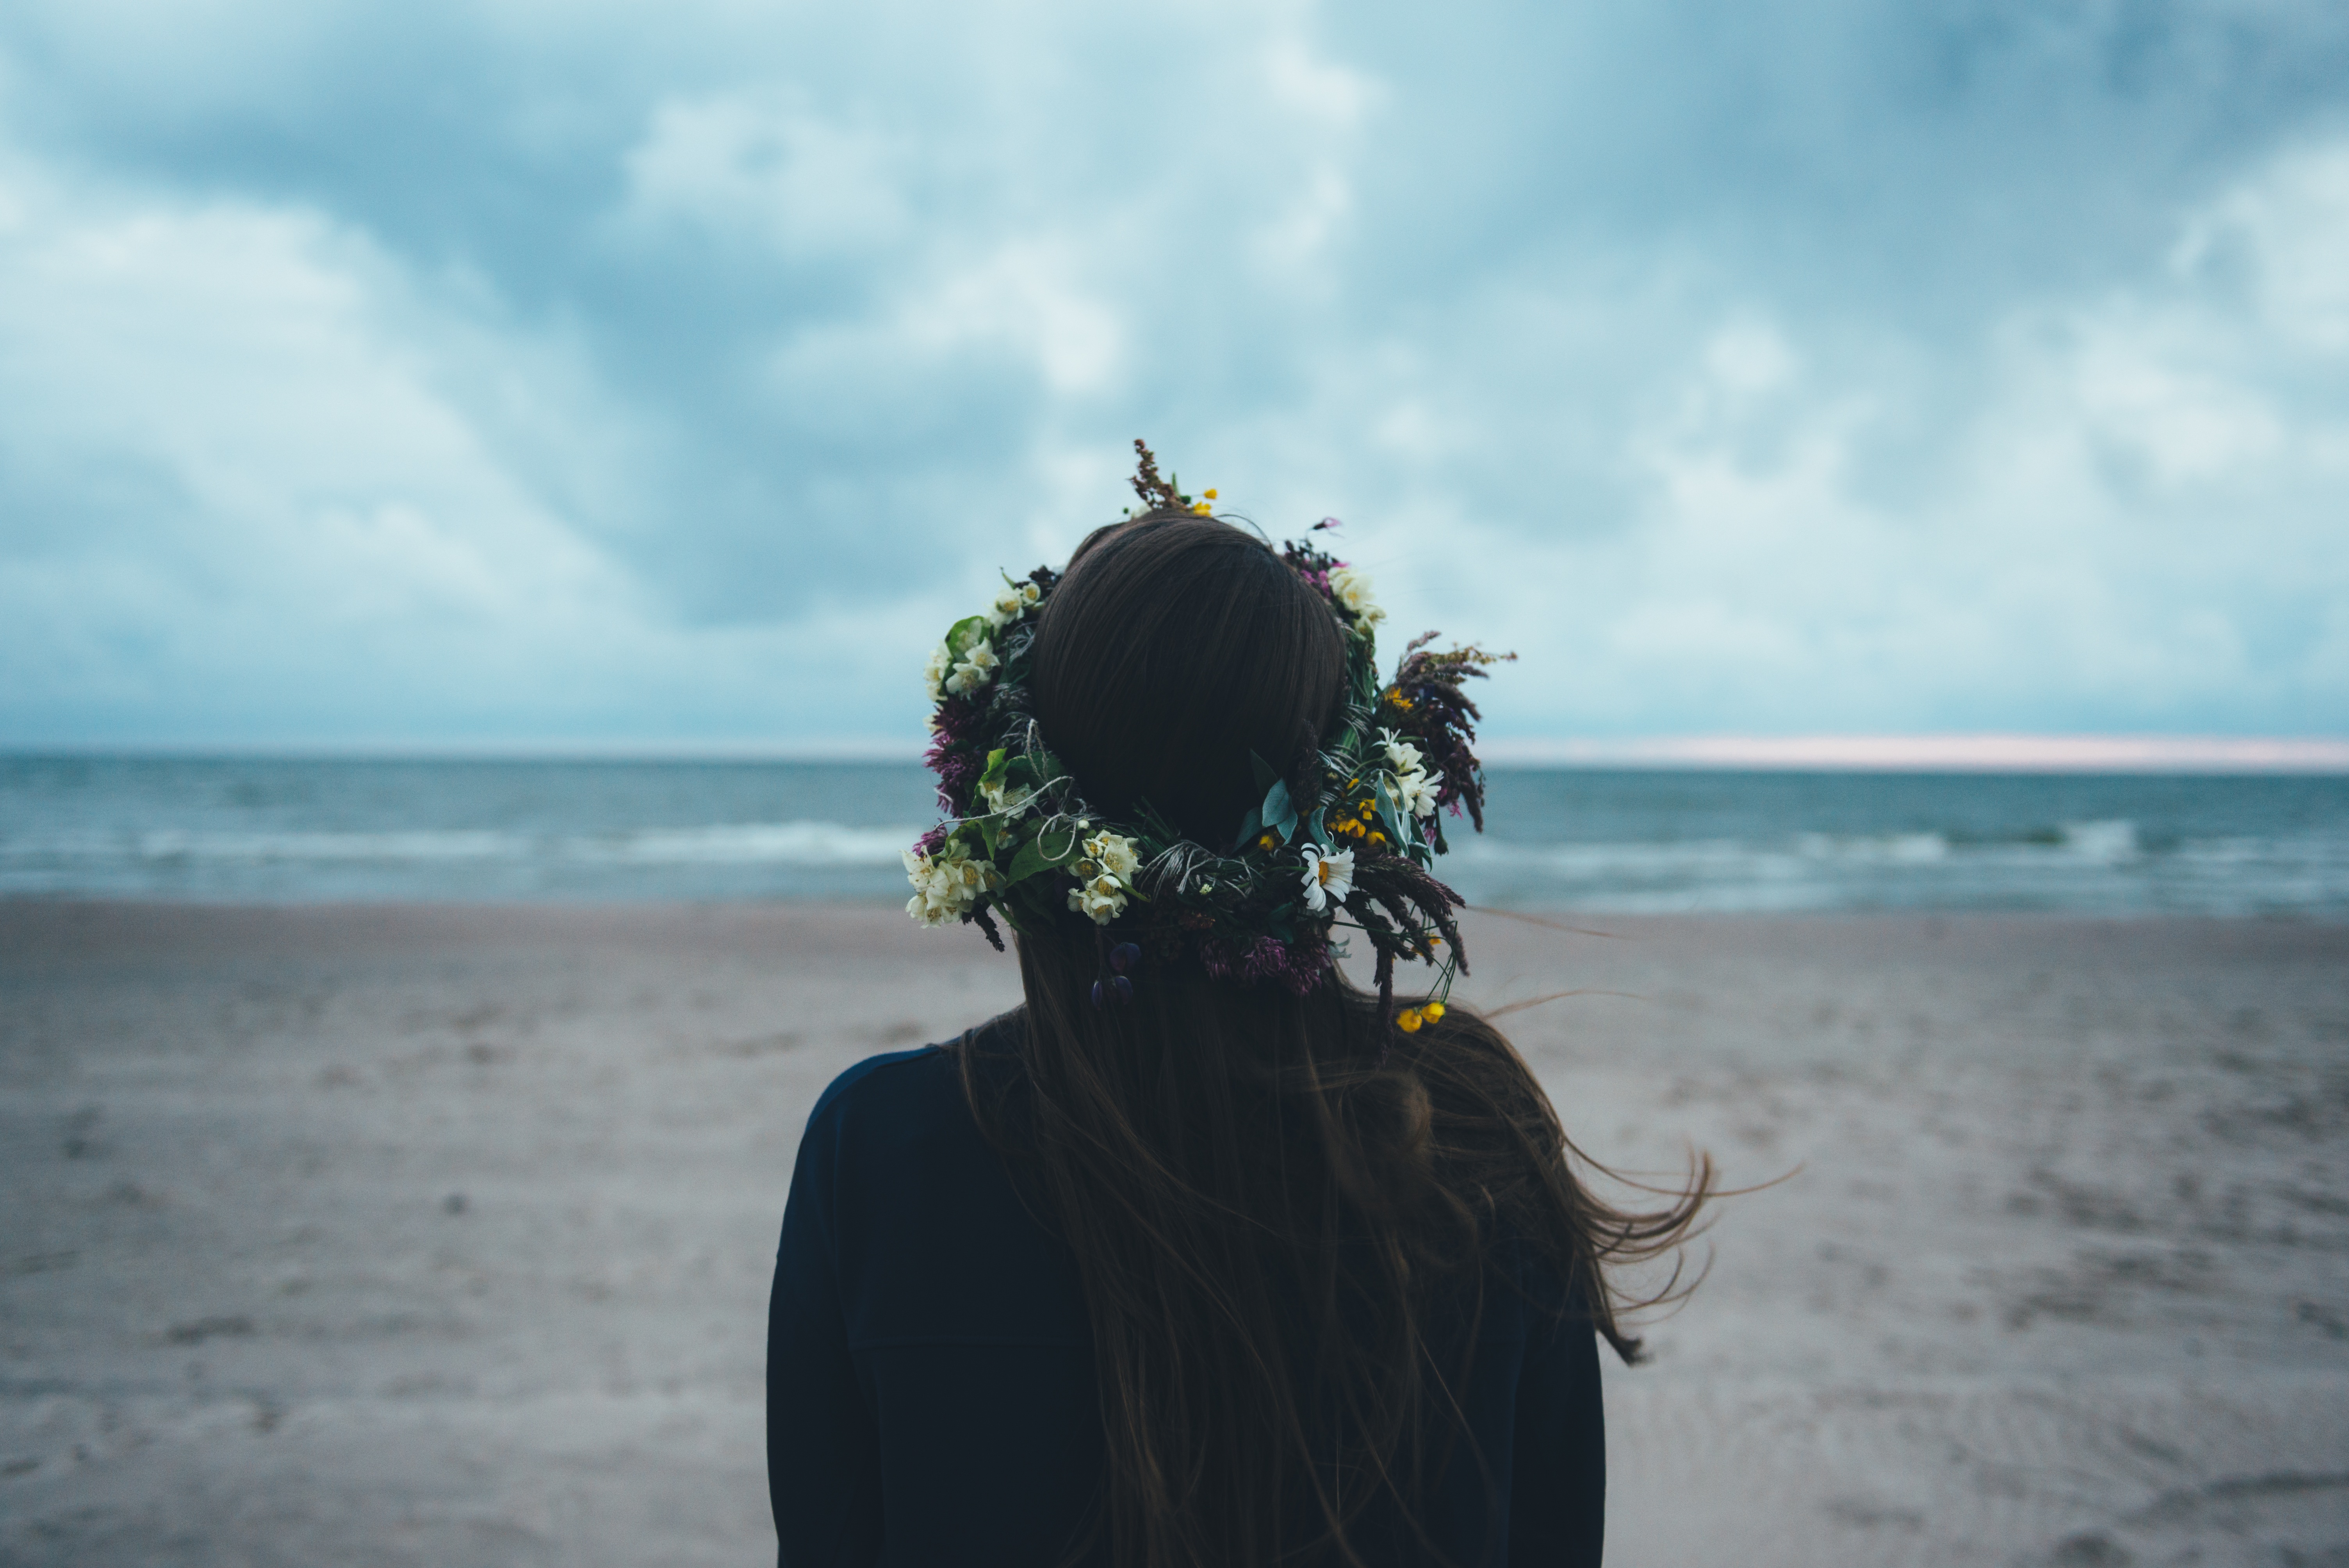
beach, sea, coast, water, sand, ocean, person, wave, flower, brunette, blue, body of water